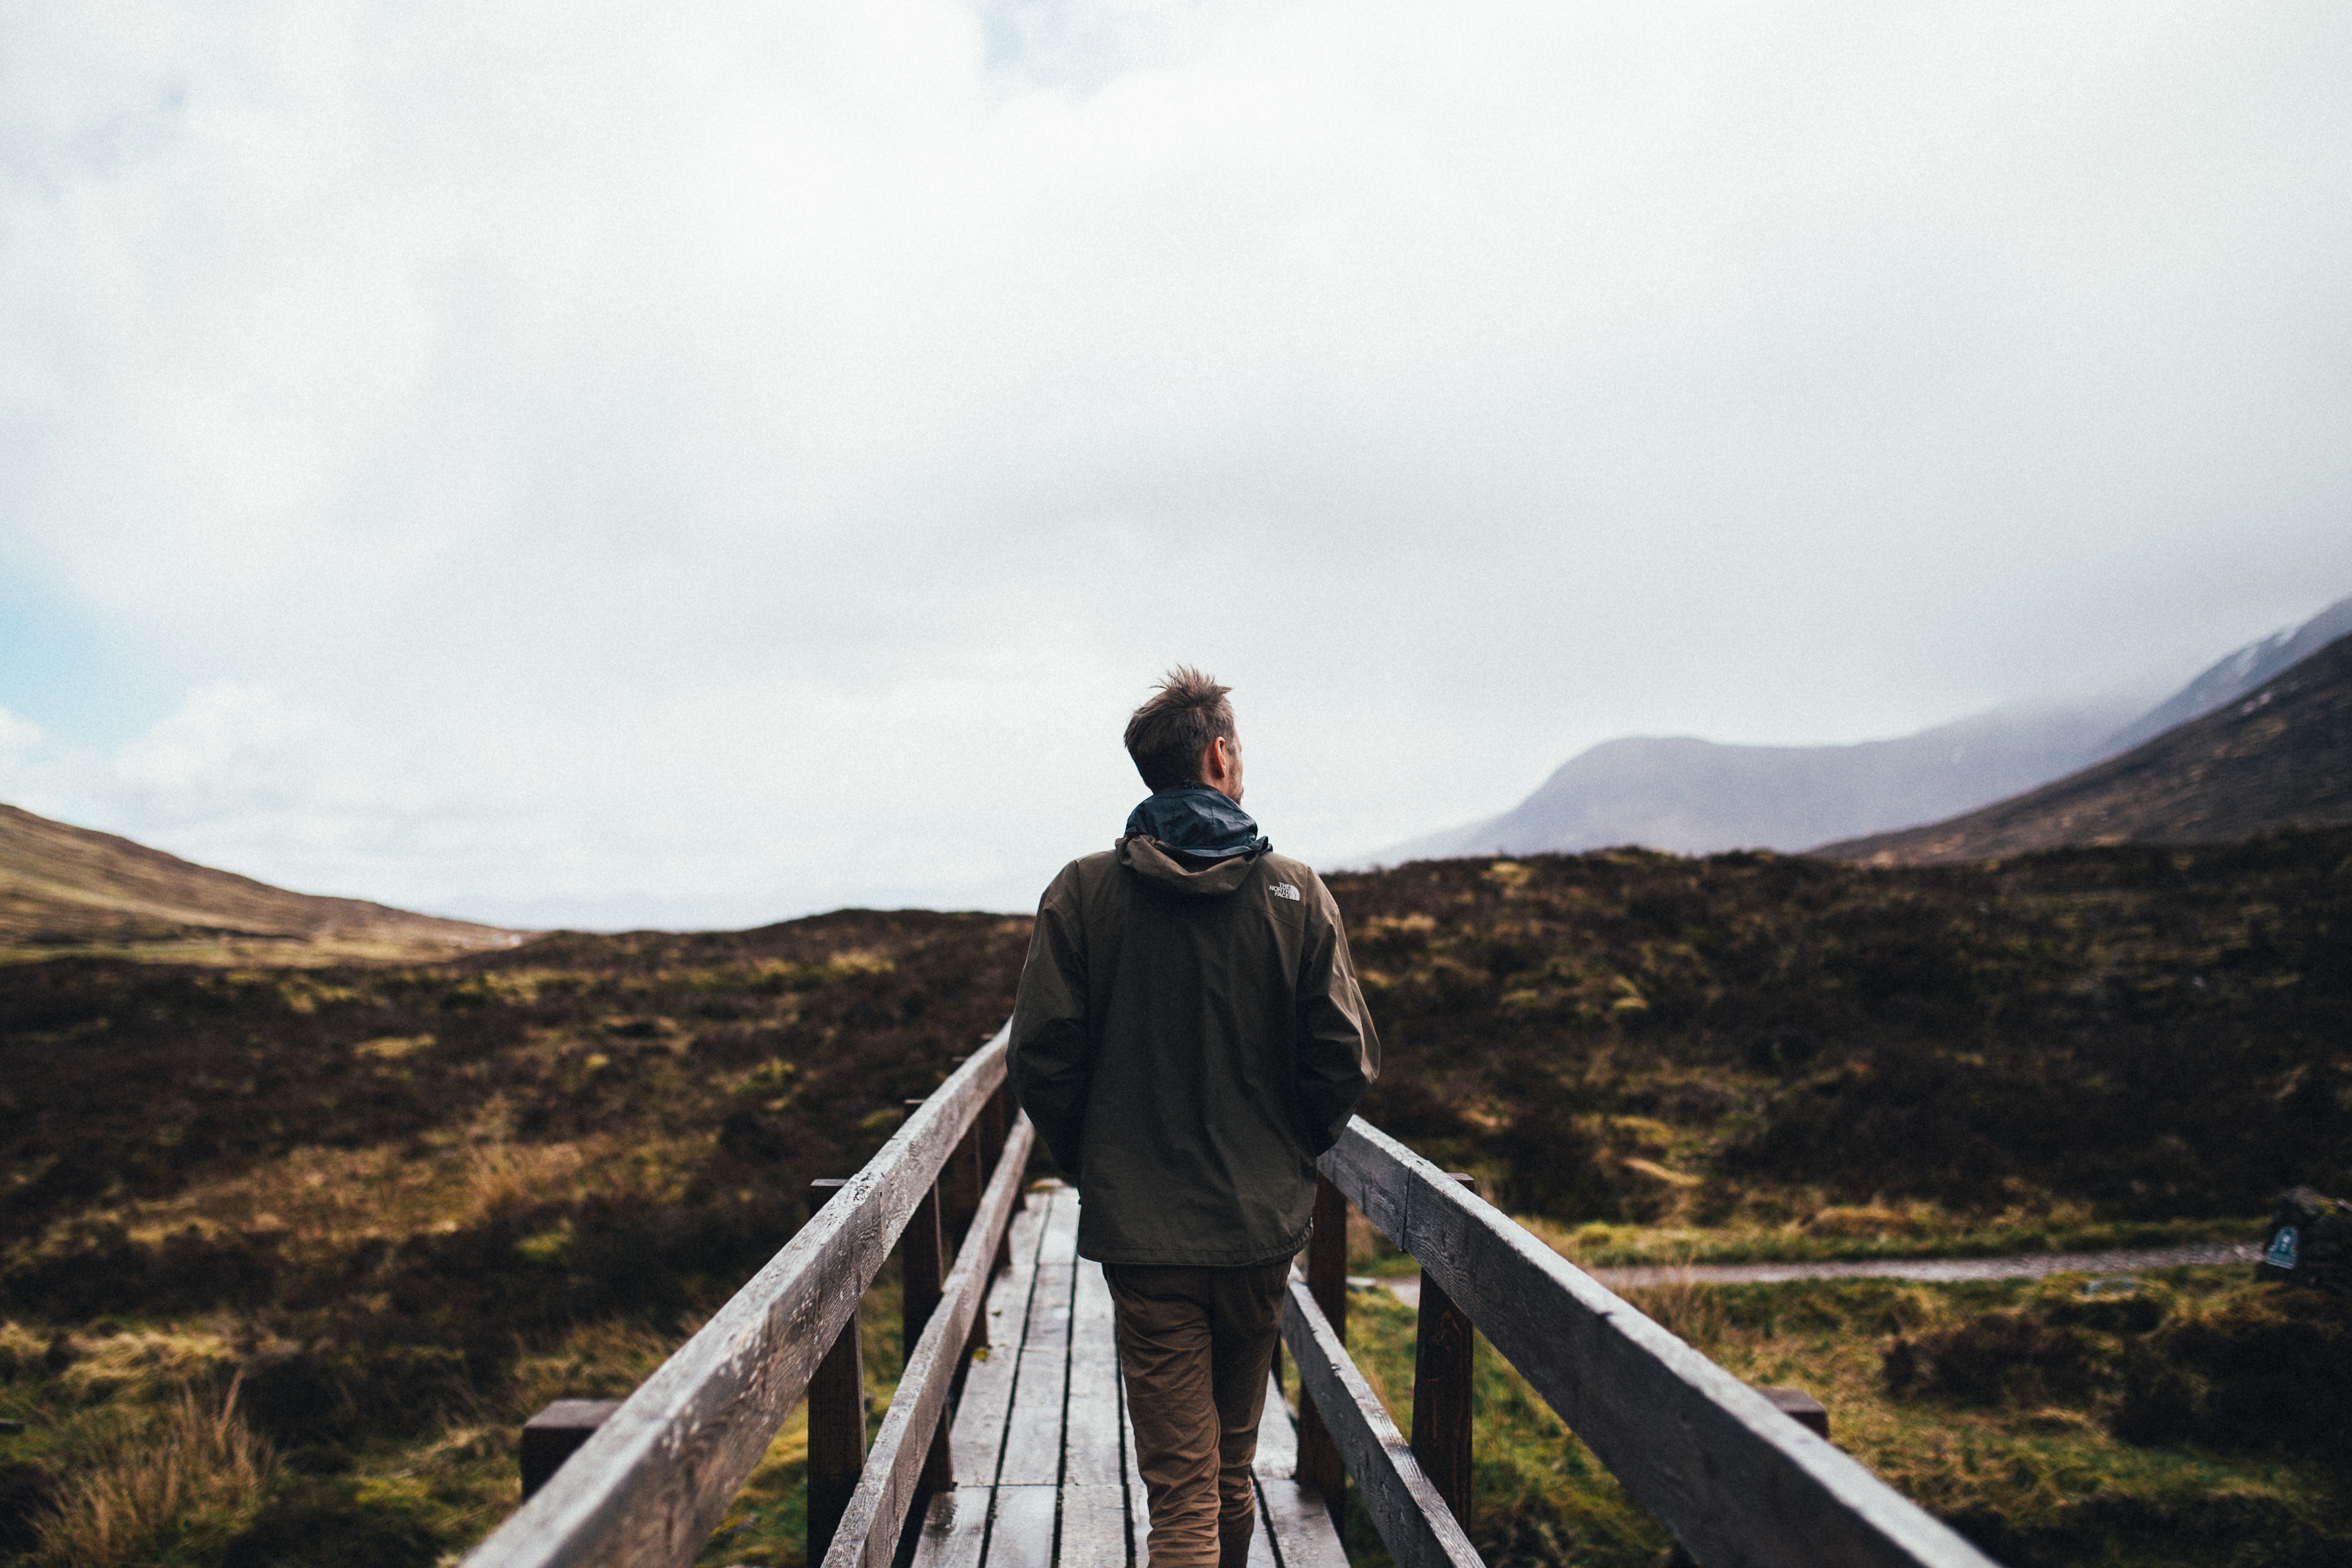
man, landscape, nature, walking, mountain, hiking, hill, adventure, mountain range, male, guy, tourism, ridge, summit, back view, tours, mountainous landforms